Molybdenite

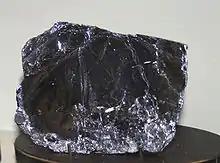
A less pure sample of molybdenite mineral

Molybdenite occurs in high temperature hydrothermal ore deposits.